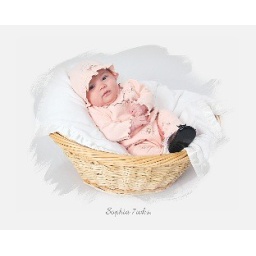
Sophie in basket with hat